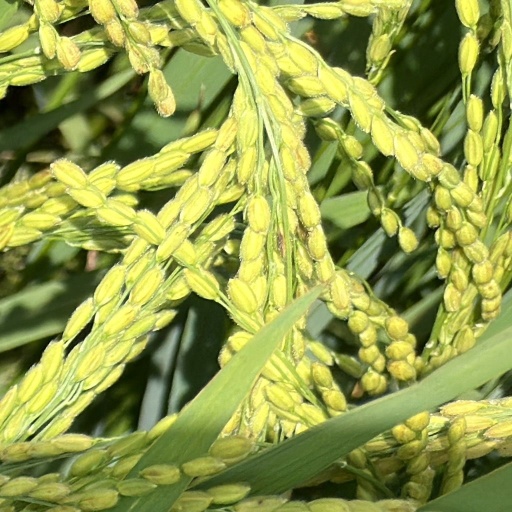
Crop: rice